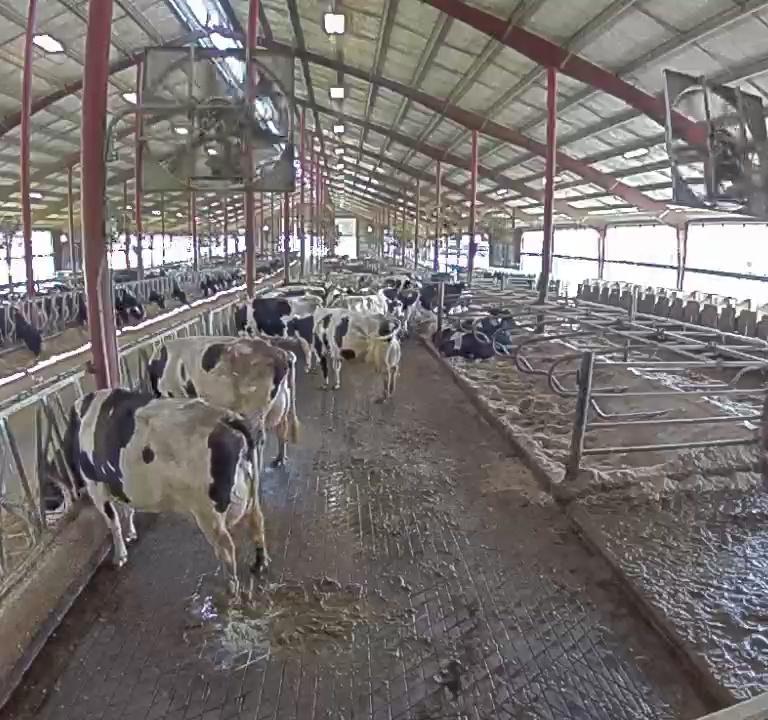
Number of cows: 5